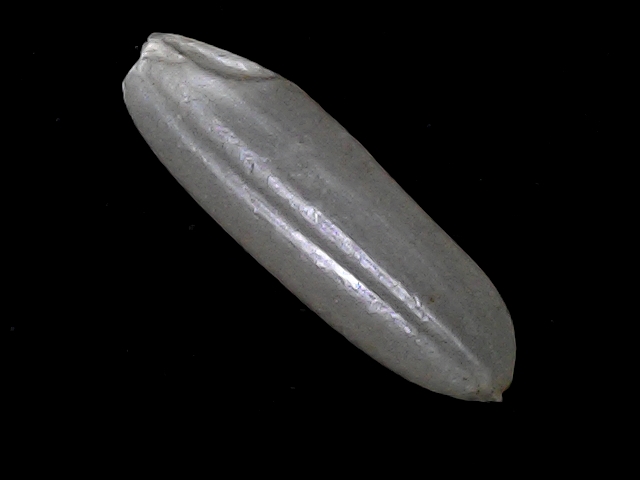
Rice variety: BRRI67